2010–2011 Ivorian crisis

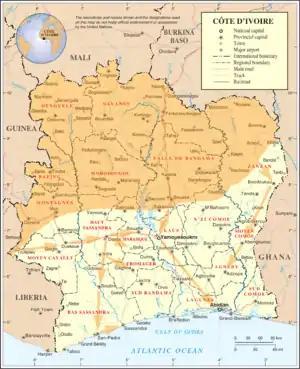
Map of the March 2011 Republican Forces offensive

As the violence continued in Abidjan, heavy fighting broke out in western Côte d'Ivoire at the end of February 2011 as the newly renamed Republican Forces of Côte d'Ivoire (RFCI) sought to close the border with Liberia, from where Gbagbo was reported to have recruited numerous fighters. A series of western towns fell to the RFCI between 25 February and 21 March as it advanced beyond the ceasefire line from the previous civil war. On 28 March the RFCI launched a country-wide military offensive as Ouattara declared that all peaceful solutions had been "exhausted". After heavy fighting in some central Ivorian towns, the RFCI advanced rapidly across the country to seize towns along the eastern border with Ghana, the political capital Yamoussoukro and the key port of San Pédro. By 31 March the RFCI had reached Abidjan as fighting broke out in the city, with Gbagbo loyalists falling back to the area around the presidential palace. United Nations and French forces joined the fighting on 4 April with helicopter attacks on heavy weapons being used by Gbagbo's forces.